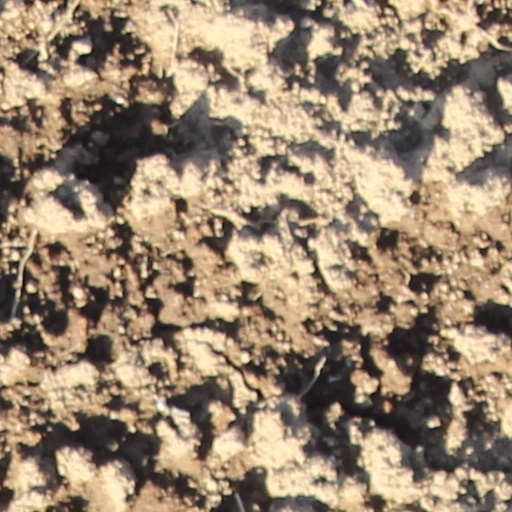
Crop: wheat